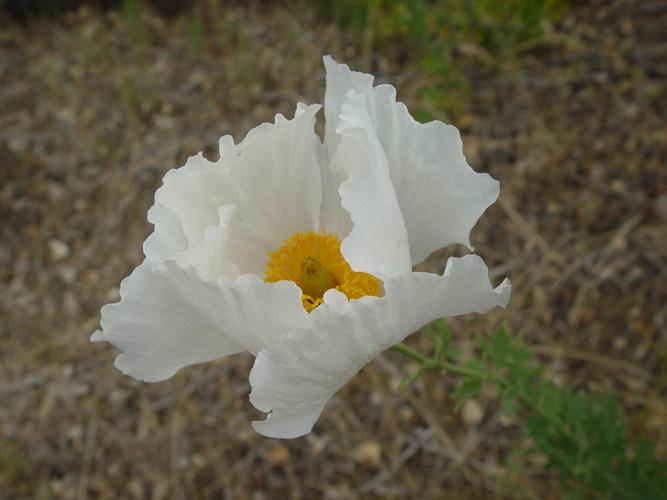
Label: tree poppy